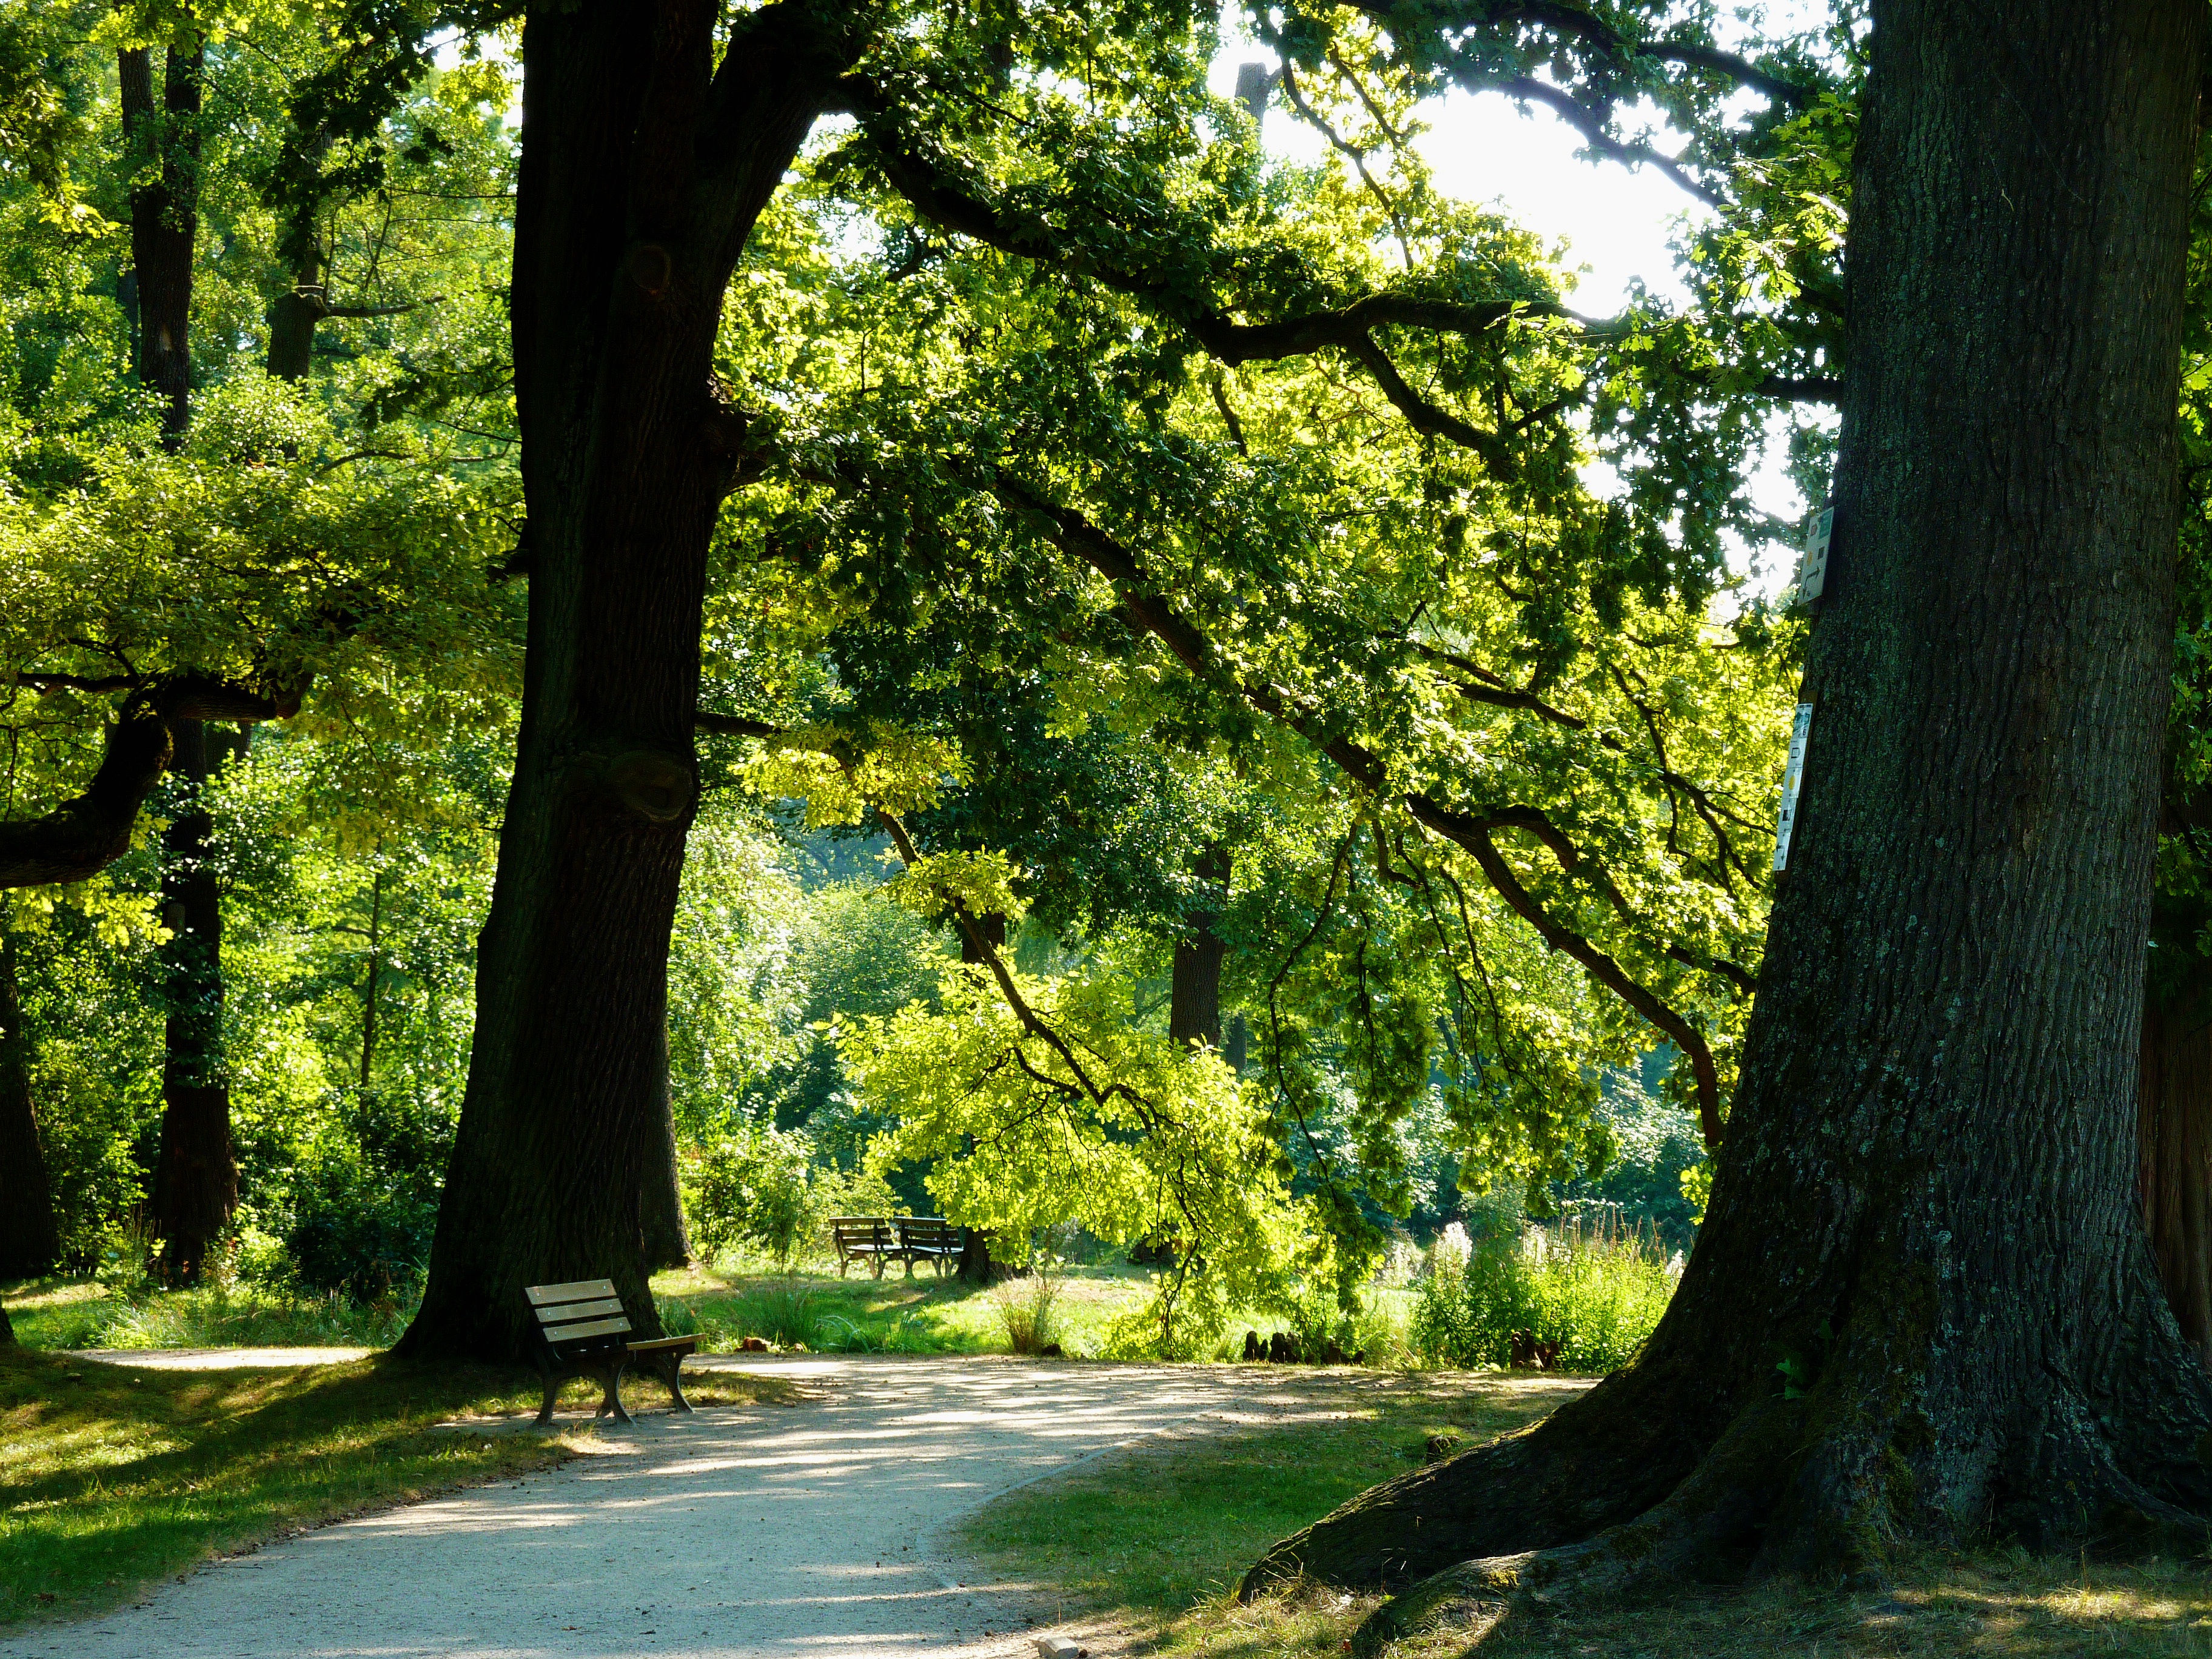
tree, nature, forest, grass, branch, plant, meadow, sunlight, leaf, flower, summer, green, autumn, park, botany, flora, season, trees, leaves, deciduous, grove, woodland, habitat, late summer, ecosystem, maidenhair tree, natural environment, woody plant, temperate broadleaf and mixed forest